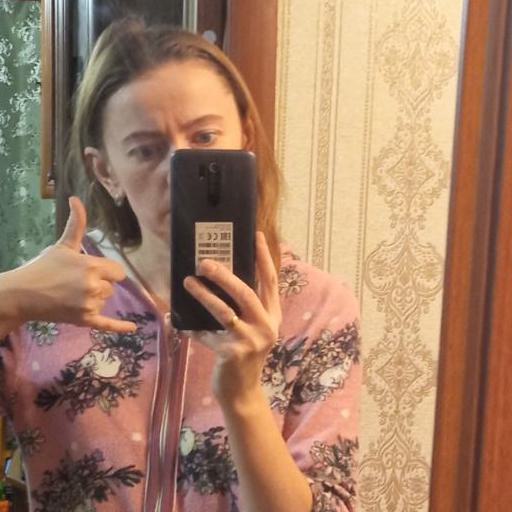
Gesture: no_gesture